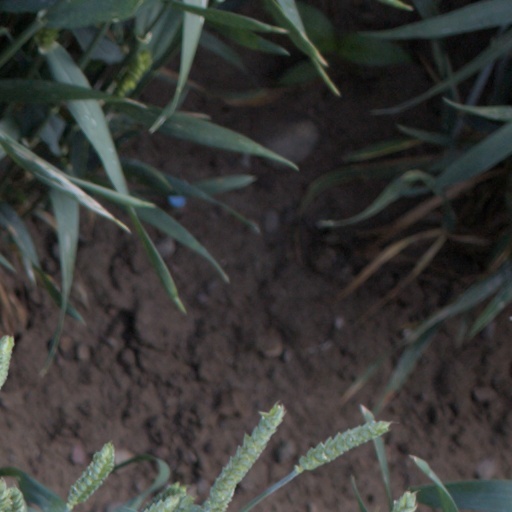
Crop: wheat